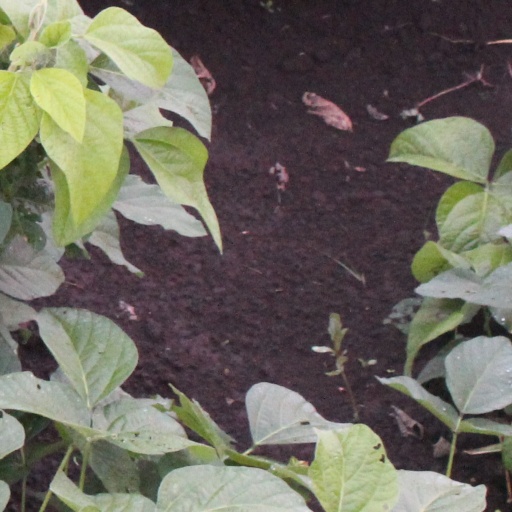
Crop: soybean